2022 Washington Commanders season

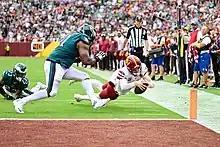
Washington vs. the Philadelphia Eagles

In his first game against the Eagles since being traded away from them, Carson Wentz was sacked nine times and the Commanders had only 47 yards of total offense and trailed 24–0 at halftime. Daron Payne tacked Boston Scott for a safety to make the score 24–2. Antonio Gibson scored a touchdown in the final two minutes to make the final score 24–8.